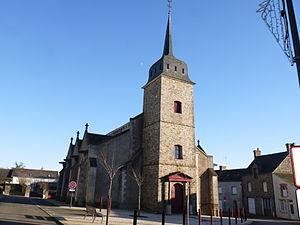
Eglise de Fercé
Fercé est une commune de l'Ouest de la France, située dans le département de la Loire-Atlantique, en région Pays de la Loire.
La liste des églises de la Loire-Atlantique recense de la manière la plus complète possible les églises, cathédrales et basiliques situées dans le département français de la Loire-Atlantique.